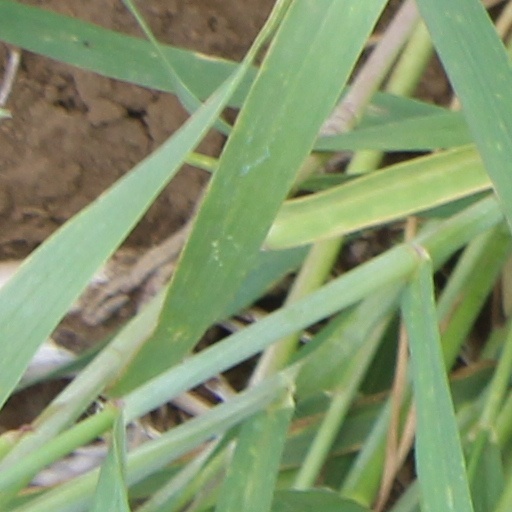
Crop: wheat